Sakka Podu Podu Raja (1978 film)

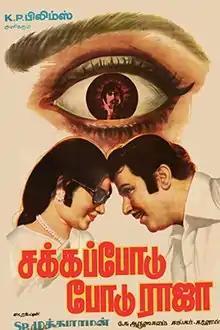
Poster

Sakka Podu Podu Raja is a 1978 Indian Tamil-language film directed by S. P. Muthuraman, starring Jaishankar and Jayachitra. Kamal Haasan and Fatafat Jayalaxmi played guest roles. The film, released on 15 September 1978, was a hit at the box office.